The Extraordinary Journey of the Fakir

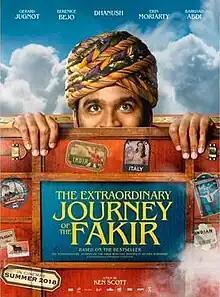
Theatrical release poster

The Extraordinary Journey of the Fakir is a 2018 adventure comedy film directed by Ken Scott and written by Scott, Romain Puertolas, and Luc Bossi. It is based on the French novel "The Extraordinary Journey of the Fakir Who Got Trapped in an Ikea Wardrobe" by Puertolas. The film stars Dhanush in the lead role, with Bérénice Bejo, Erin Moriarty, Barkhad Abdi, Gérard Jugnot, and Ben Miller as the supporting cast. The premise follows a street magician from Mumbai who embarks on a global journey to find his father. The film was shot in India, Belgium, France and Italy. This film marked Dhanush's international debut.